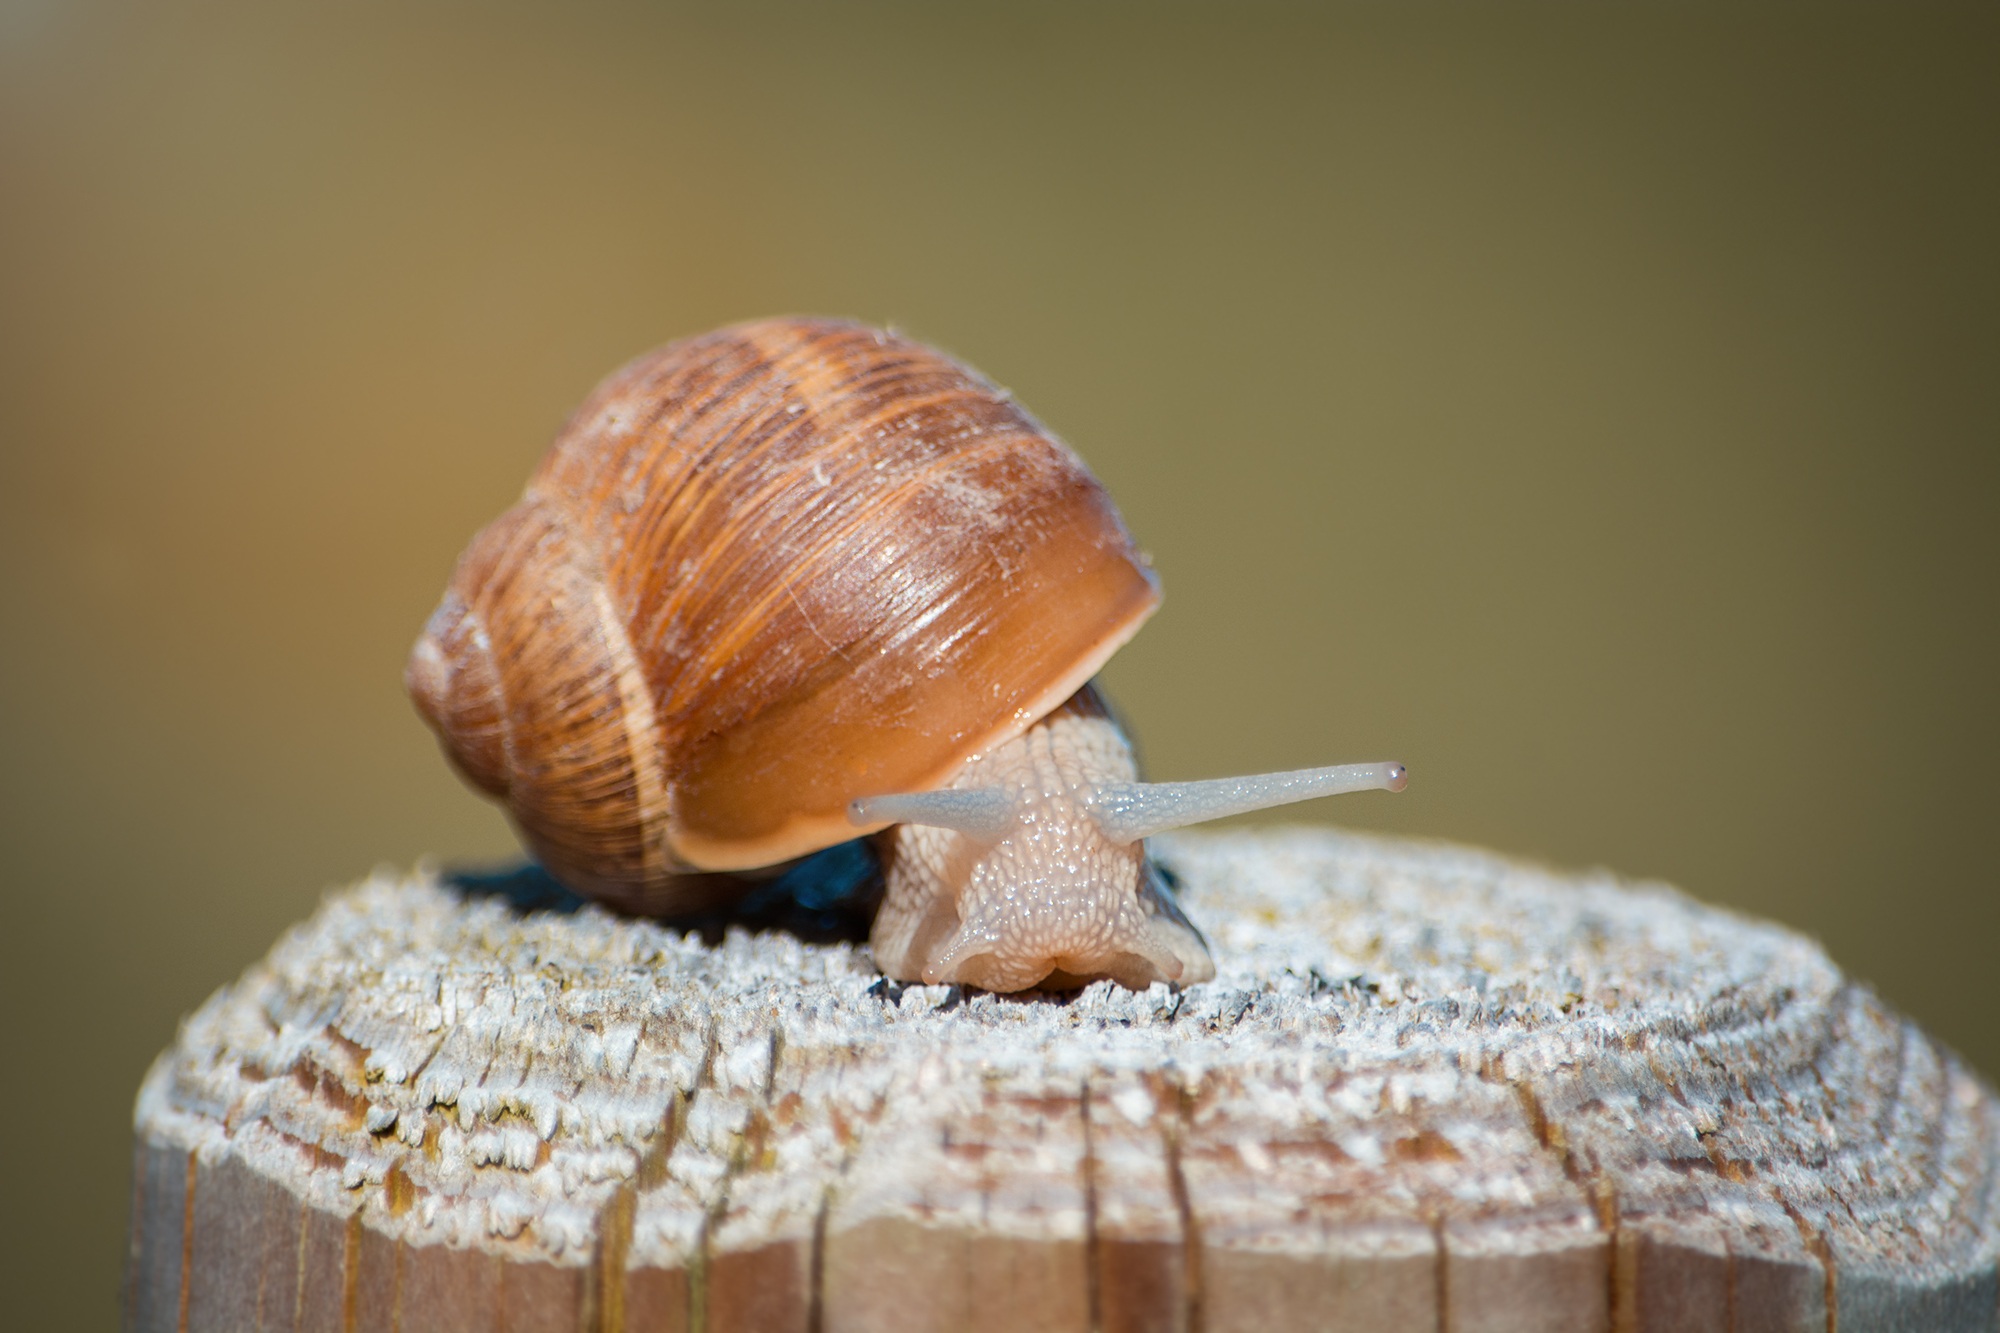
nature, animal, pile, close, fauna, shell, invertebrate, seashell, close up, mollusk, crawl, snail, escargot, molluscs, schnecken, macro photography, slowly, probe, sea snail, snails and slugs